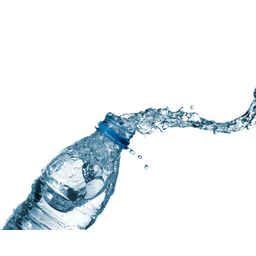
Label: plastic